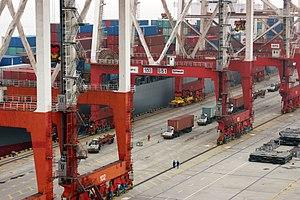
Détail portiques containers et chargement d'un navire sur le port en eau profonde de Yangshan
Une plate-forme multimodale désigne, dans le domaine du transport de marchandises et en géographie, le lieu où les marchandises changent de mode de transport.